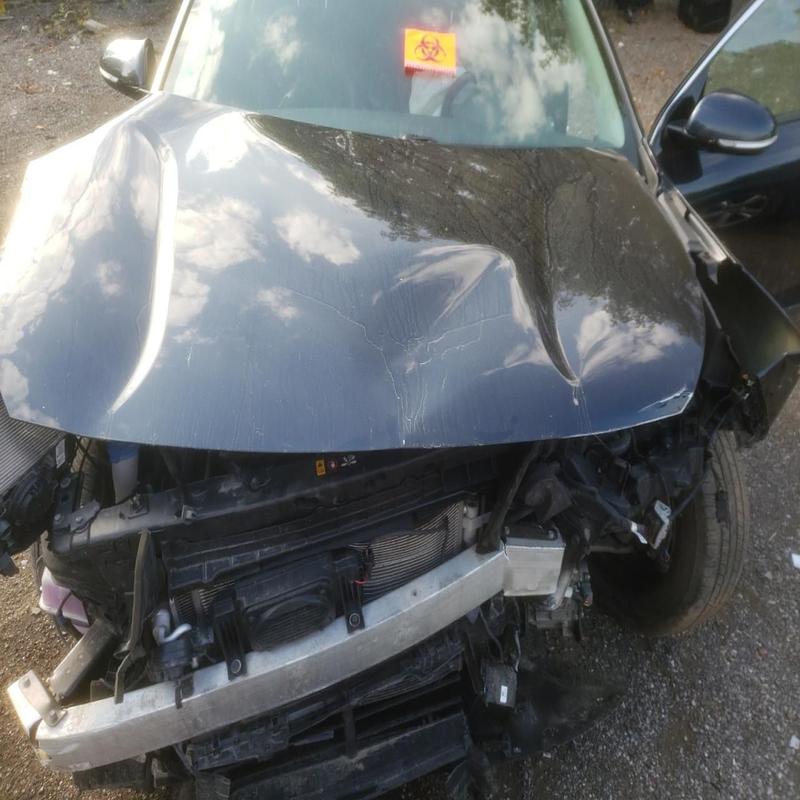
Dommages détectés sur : pare-choc avant, feu avant droit, feu avant gauche, capot, aile avant gauche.
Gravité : majeur